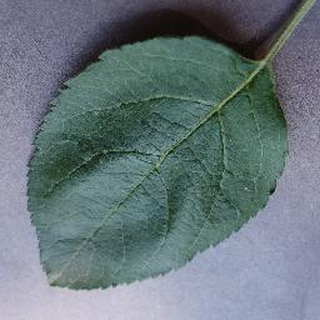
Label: healthy_apple